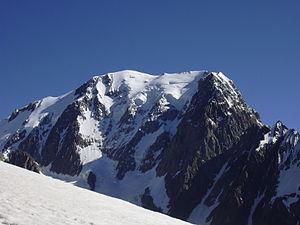
Mont-Blanc depuis les pentes du Petit Mont-Blanc